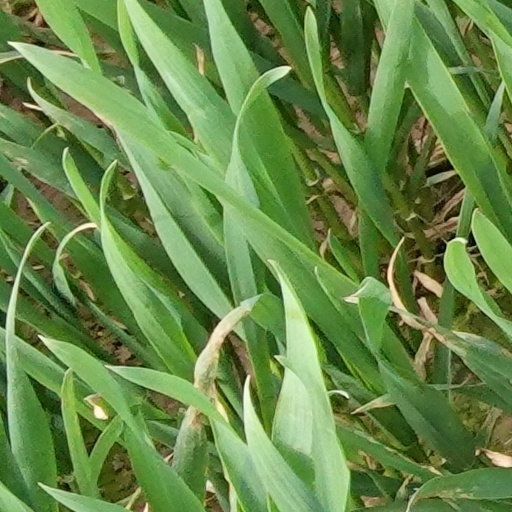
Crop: wheat